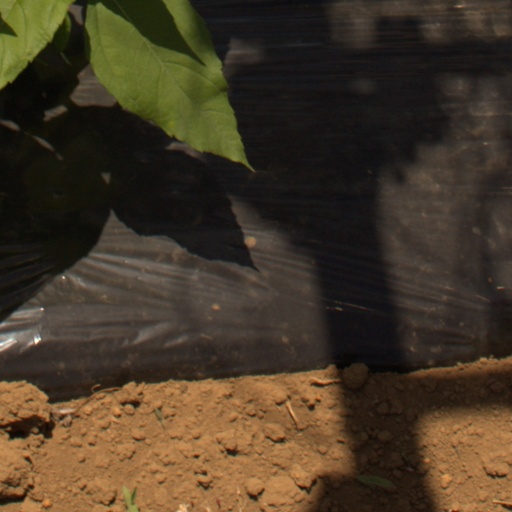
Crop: Jerusalem artichoke